Auntie Poldi and the Sicilian Lions

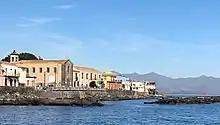
Torre Archirafi, the setting of "Auntie Poldi and the Sicilian Lions"

This story is set in the town of Torre Archirafi in Sicily. It is a small, ocean-front town that also has sulfur mines. The Italian setting of the book allowed Giordano to include many aspects of Italian culture in his book. Italian culture is described as an ideal setting because of the social issues of government corruption and the presence of the mafia which are prominent in Italian society.